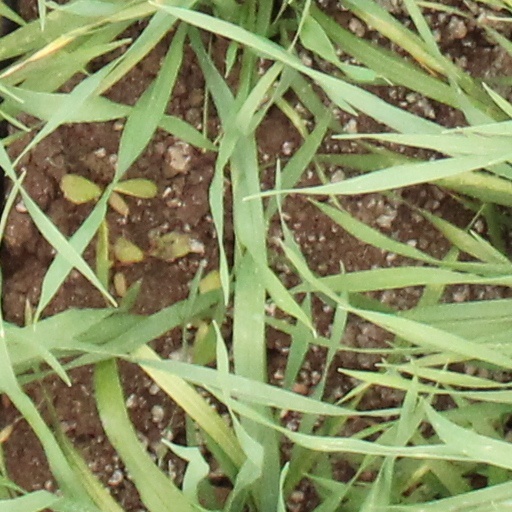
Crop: wheat